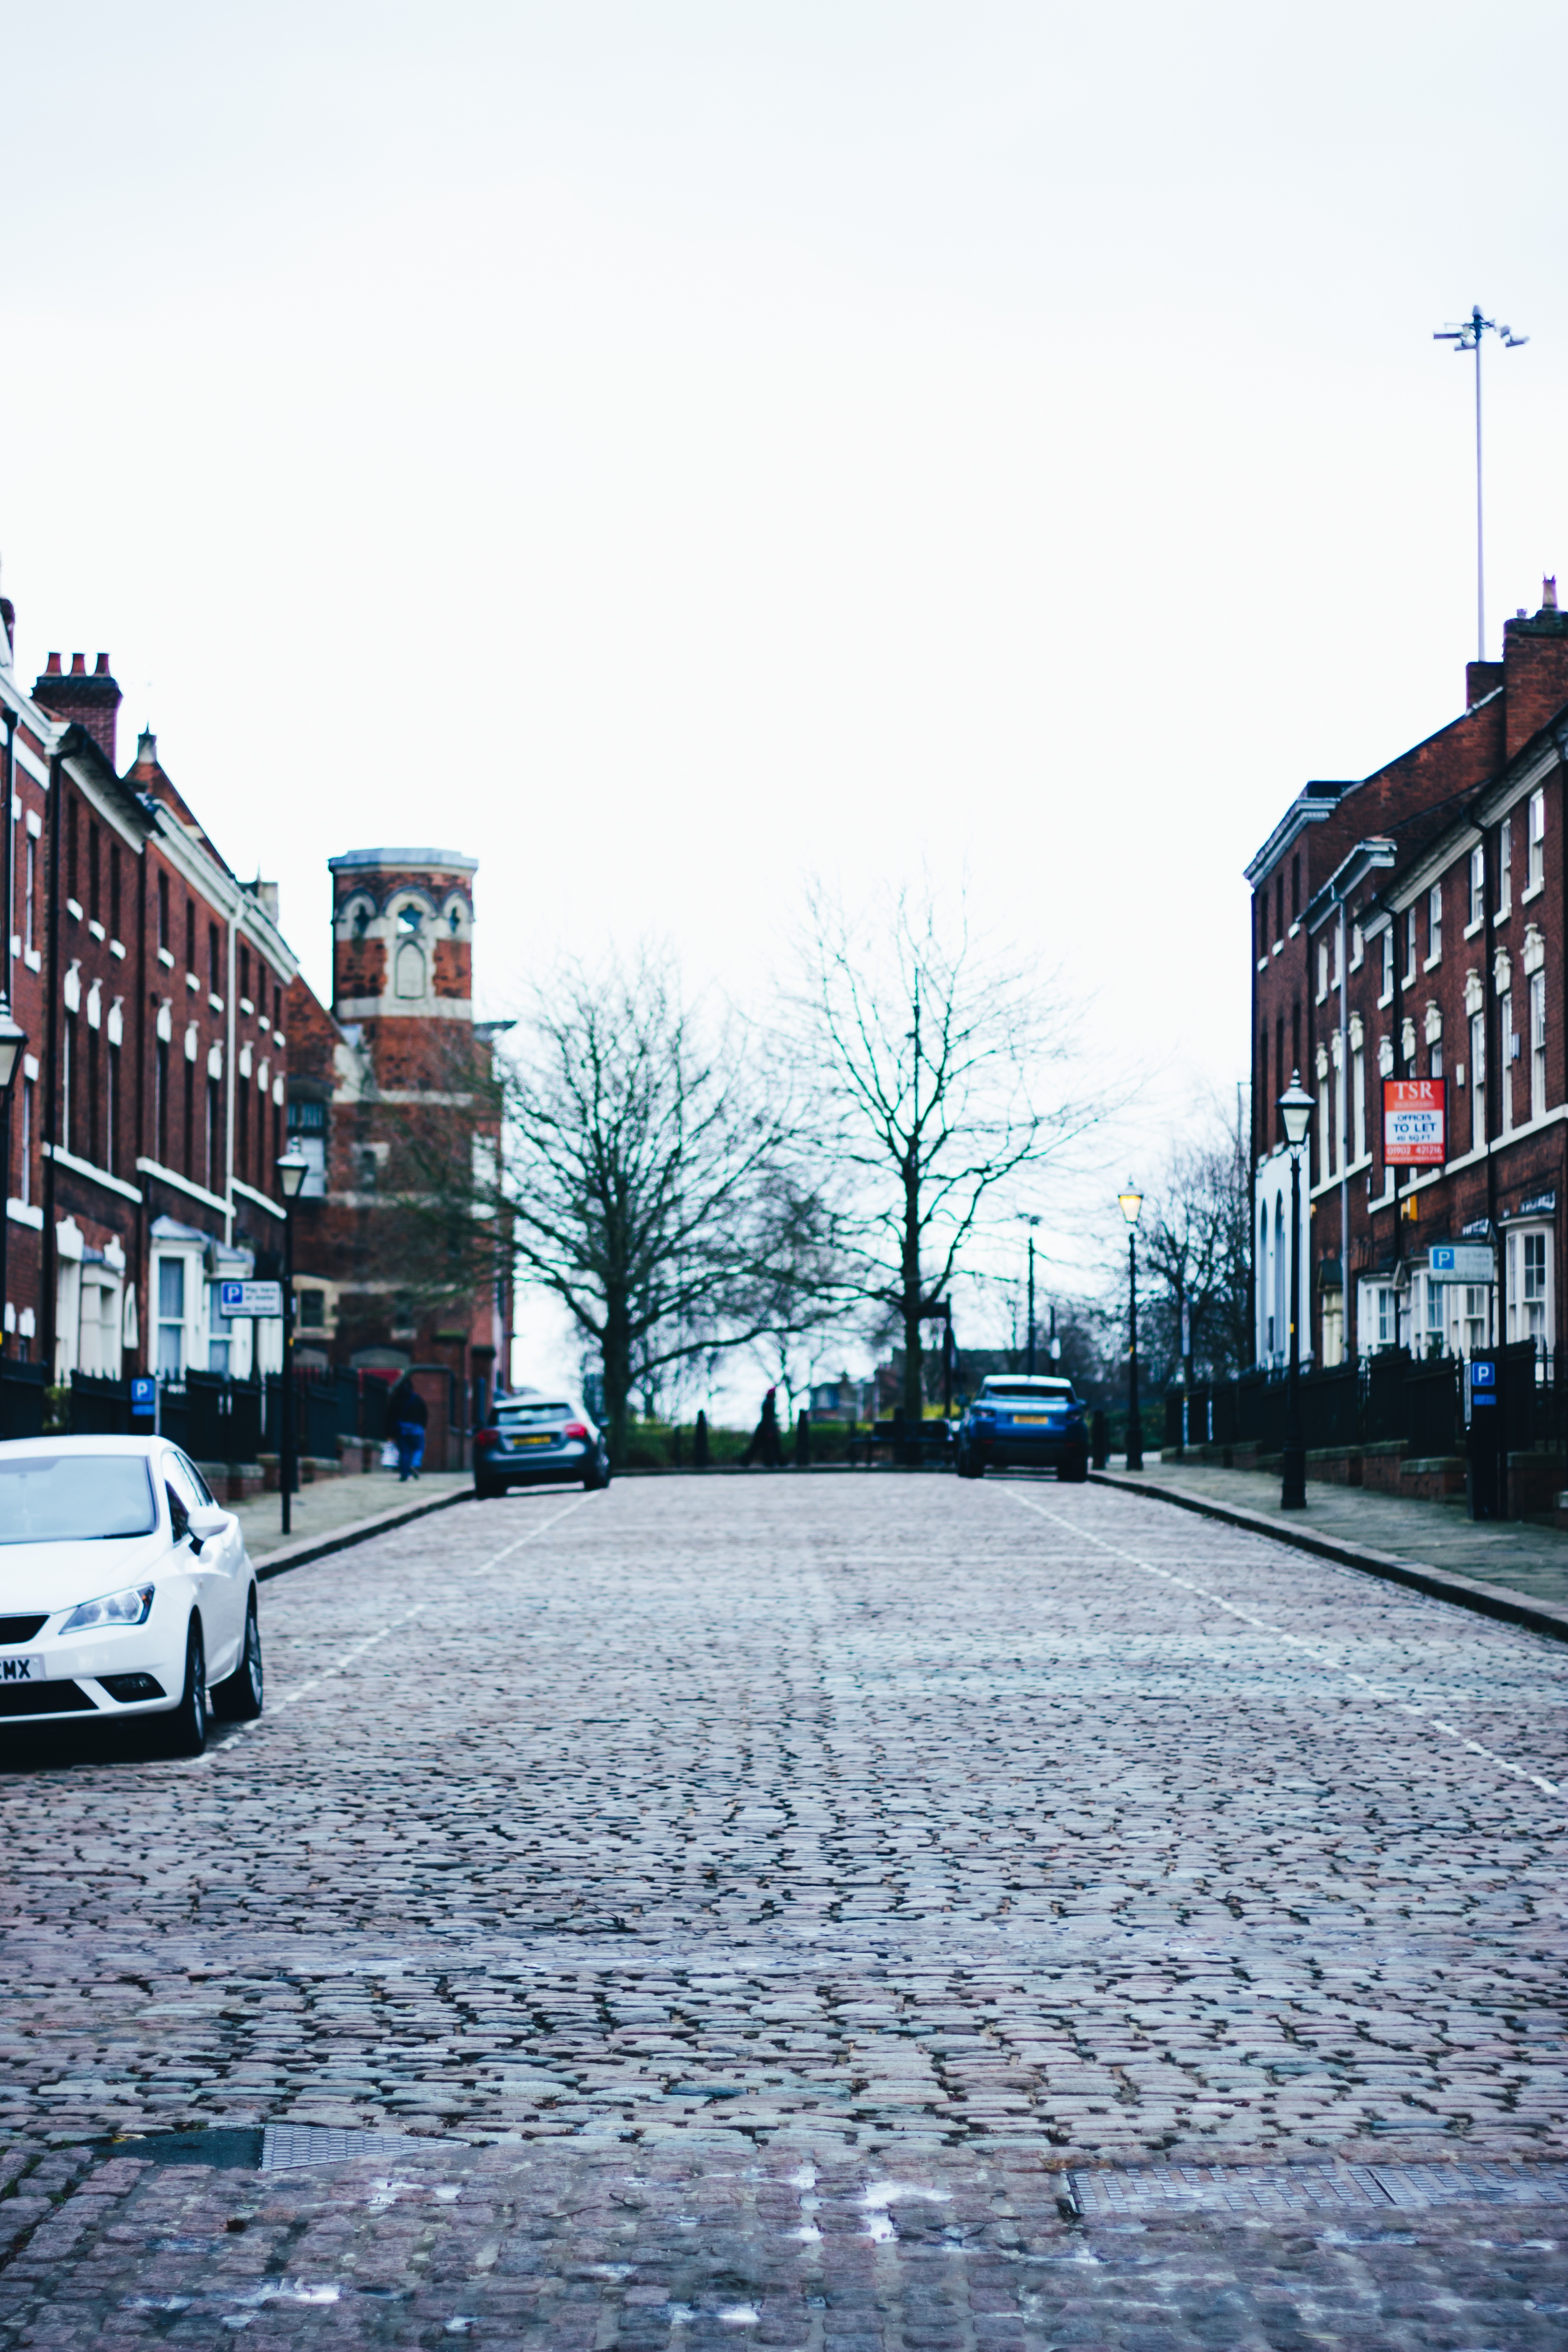
snow, winter, road, street, town, city, canal, walkway, cityscape, downtown, evening, weather, lane, season, waterway, infrastructure, town square, neighbourhood, urban area, residential area, human settlement